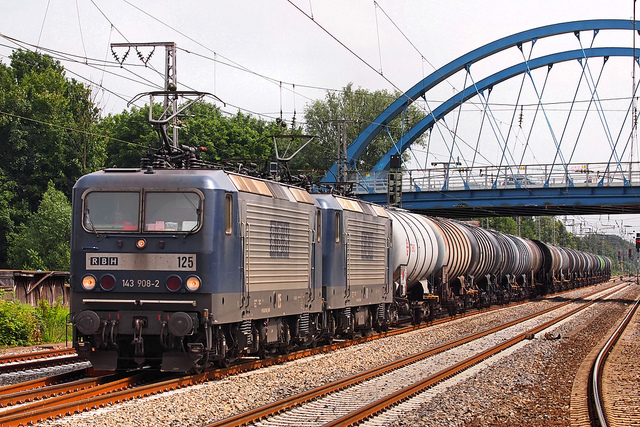
Train with oil tankers rides track underneath a blue bridge

An old train is traveling on the railroad and going away.

A long train traveling under a bridge on top of rail road tracks.

The train just went under the big blue bridge.

A train passes under an overpass on rusty rails.